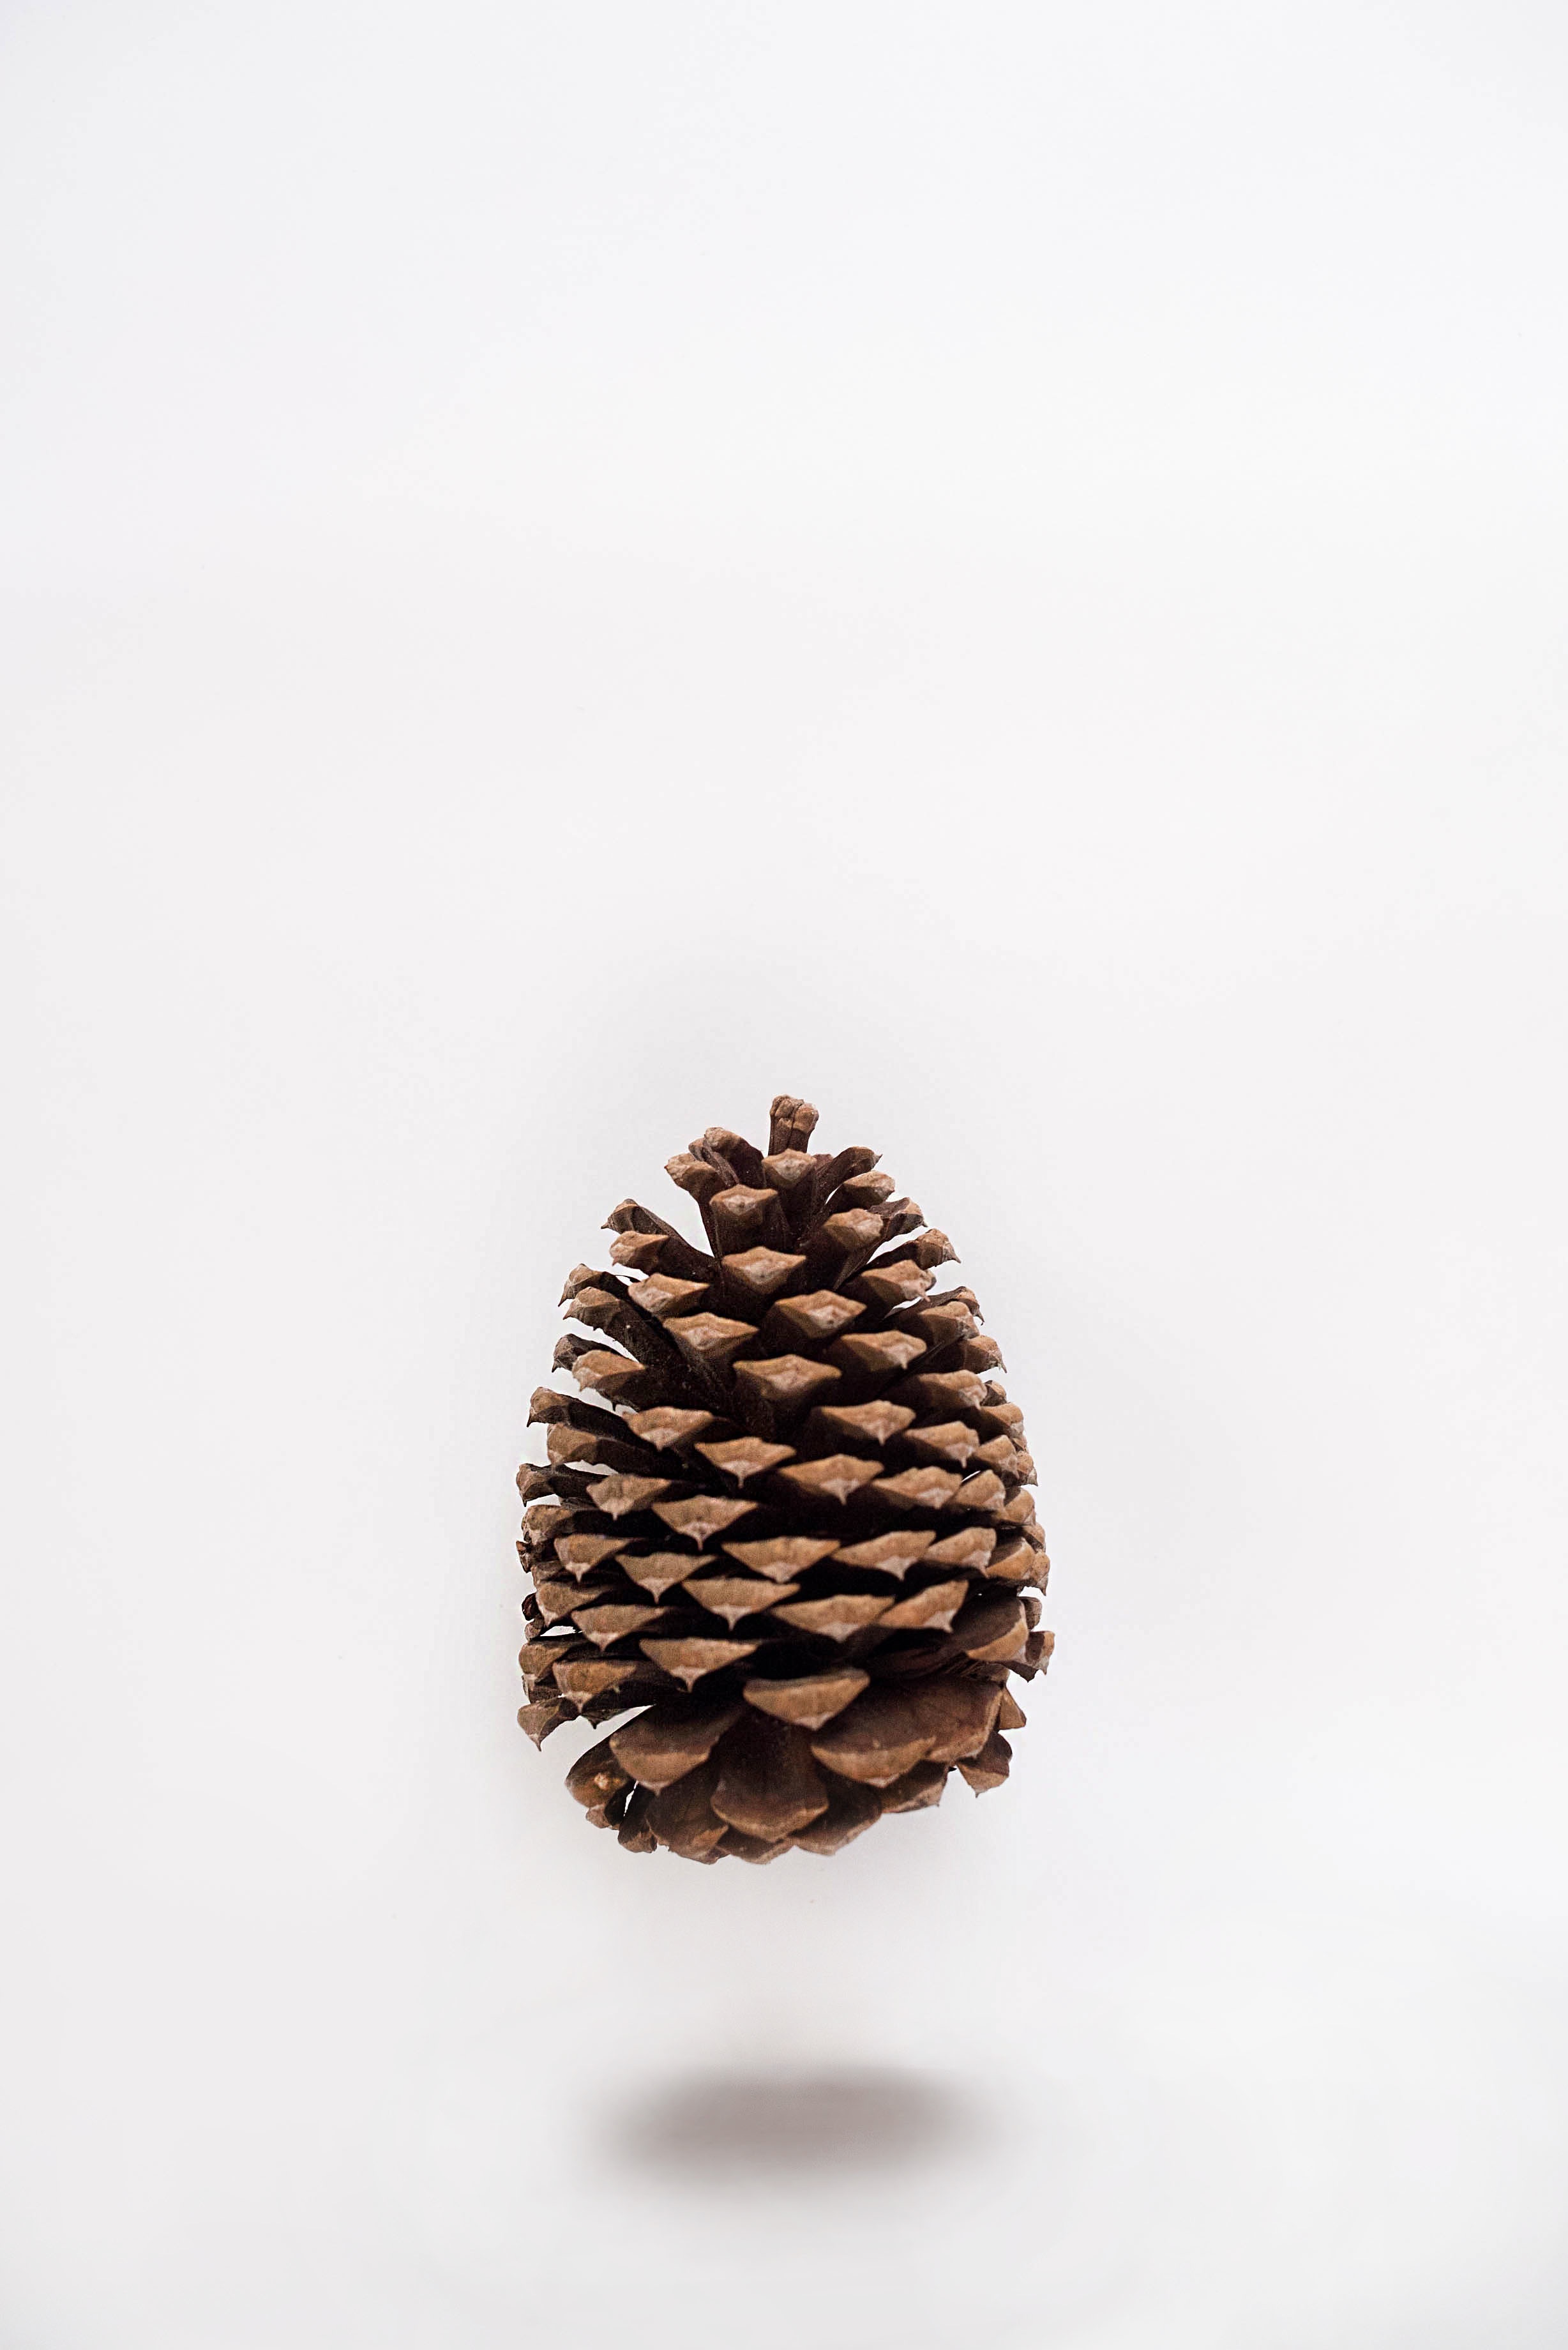
tree, branch, wood, leaf, produce, brown, close up, shape, conifer cone